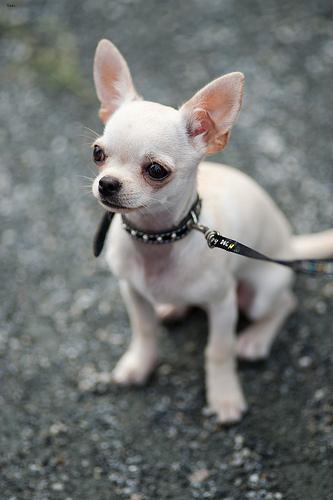
chihuahua